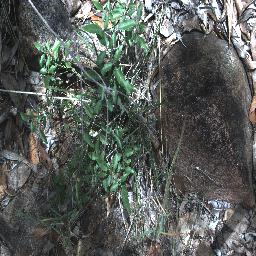
Label: negative